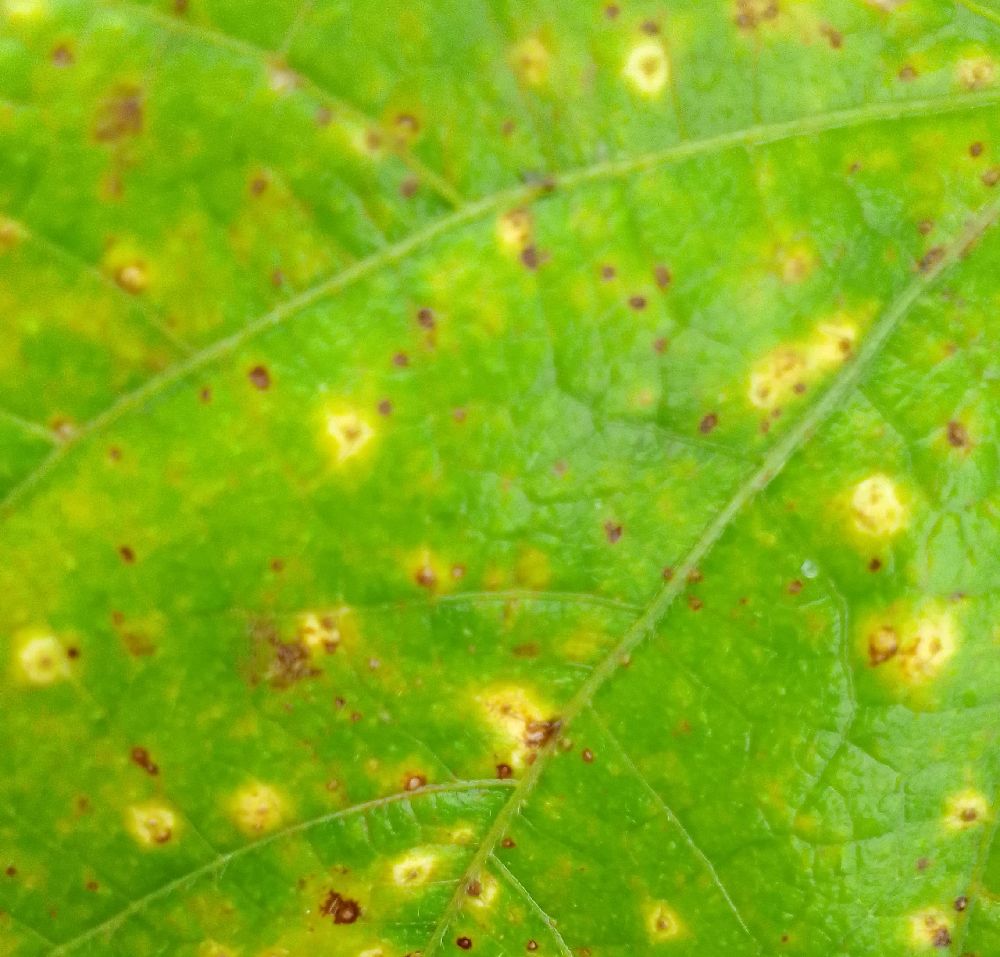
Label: rust